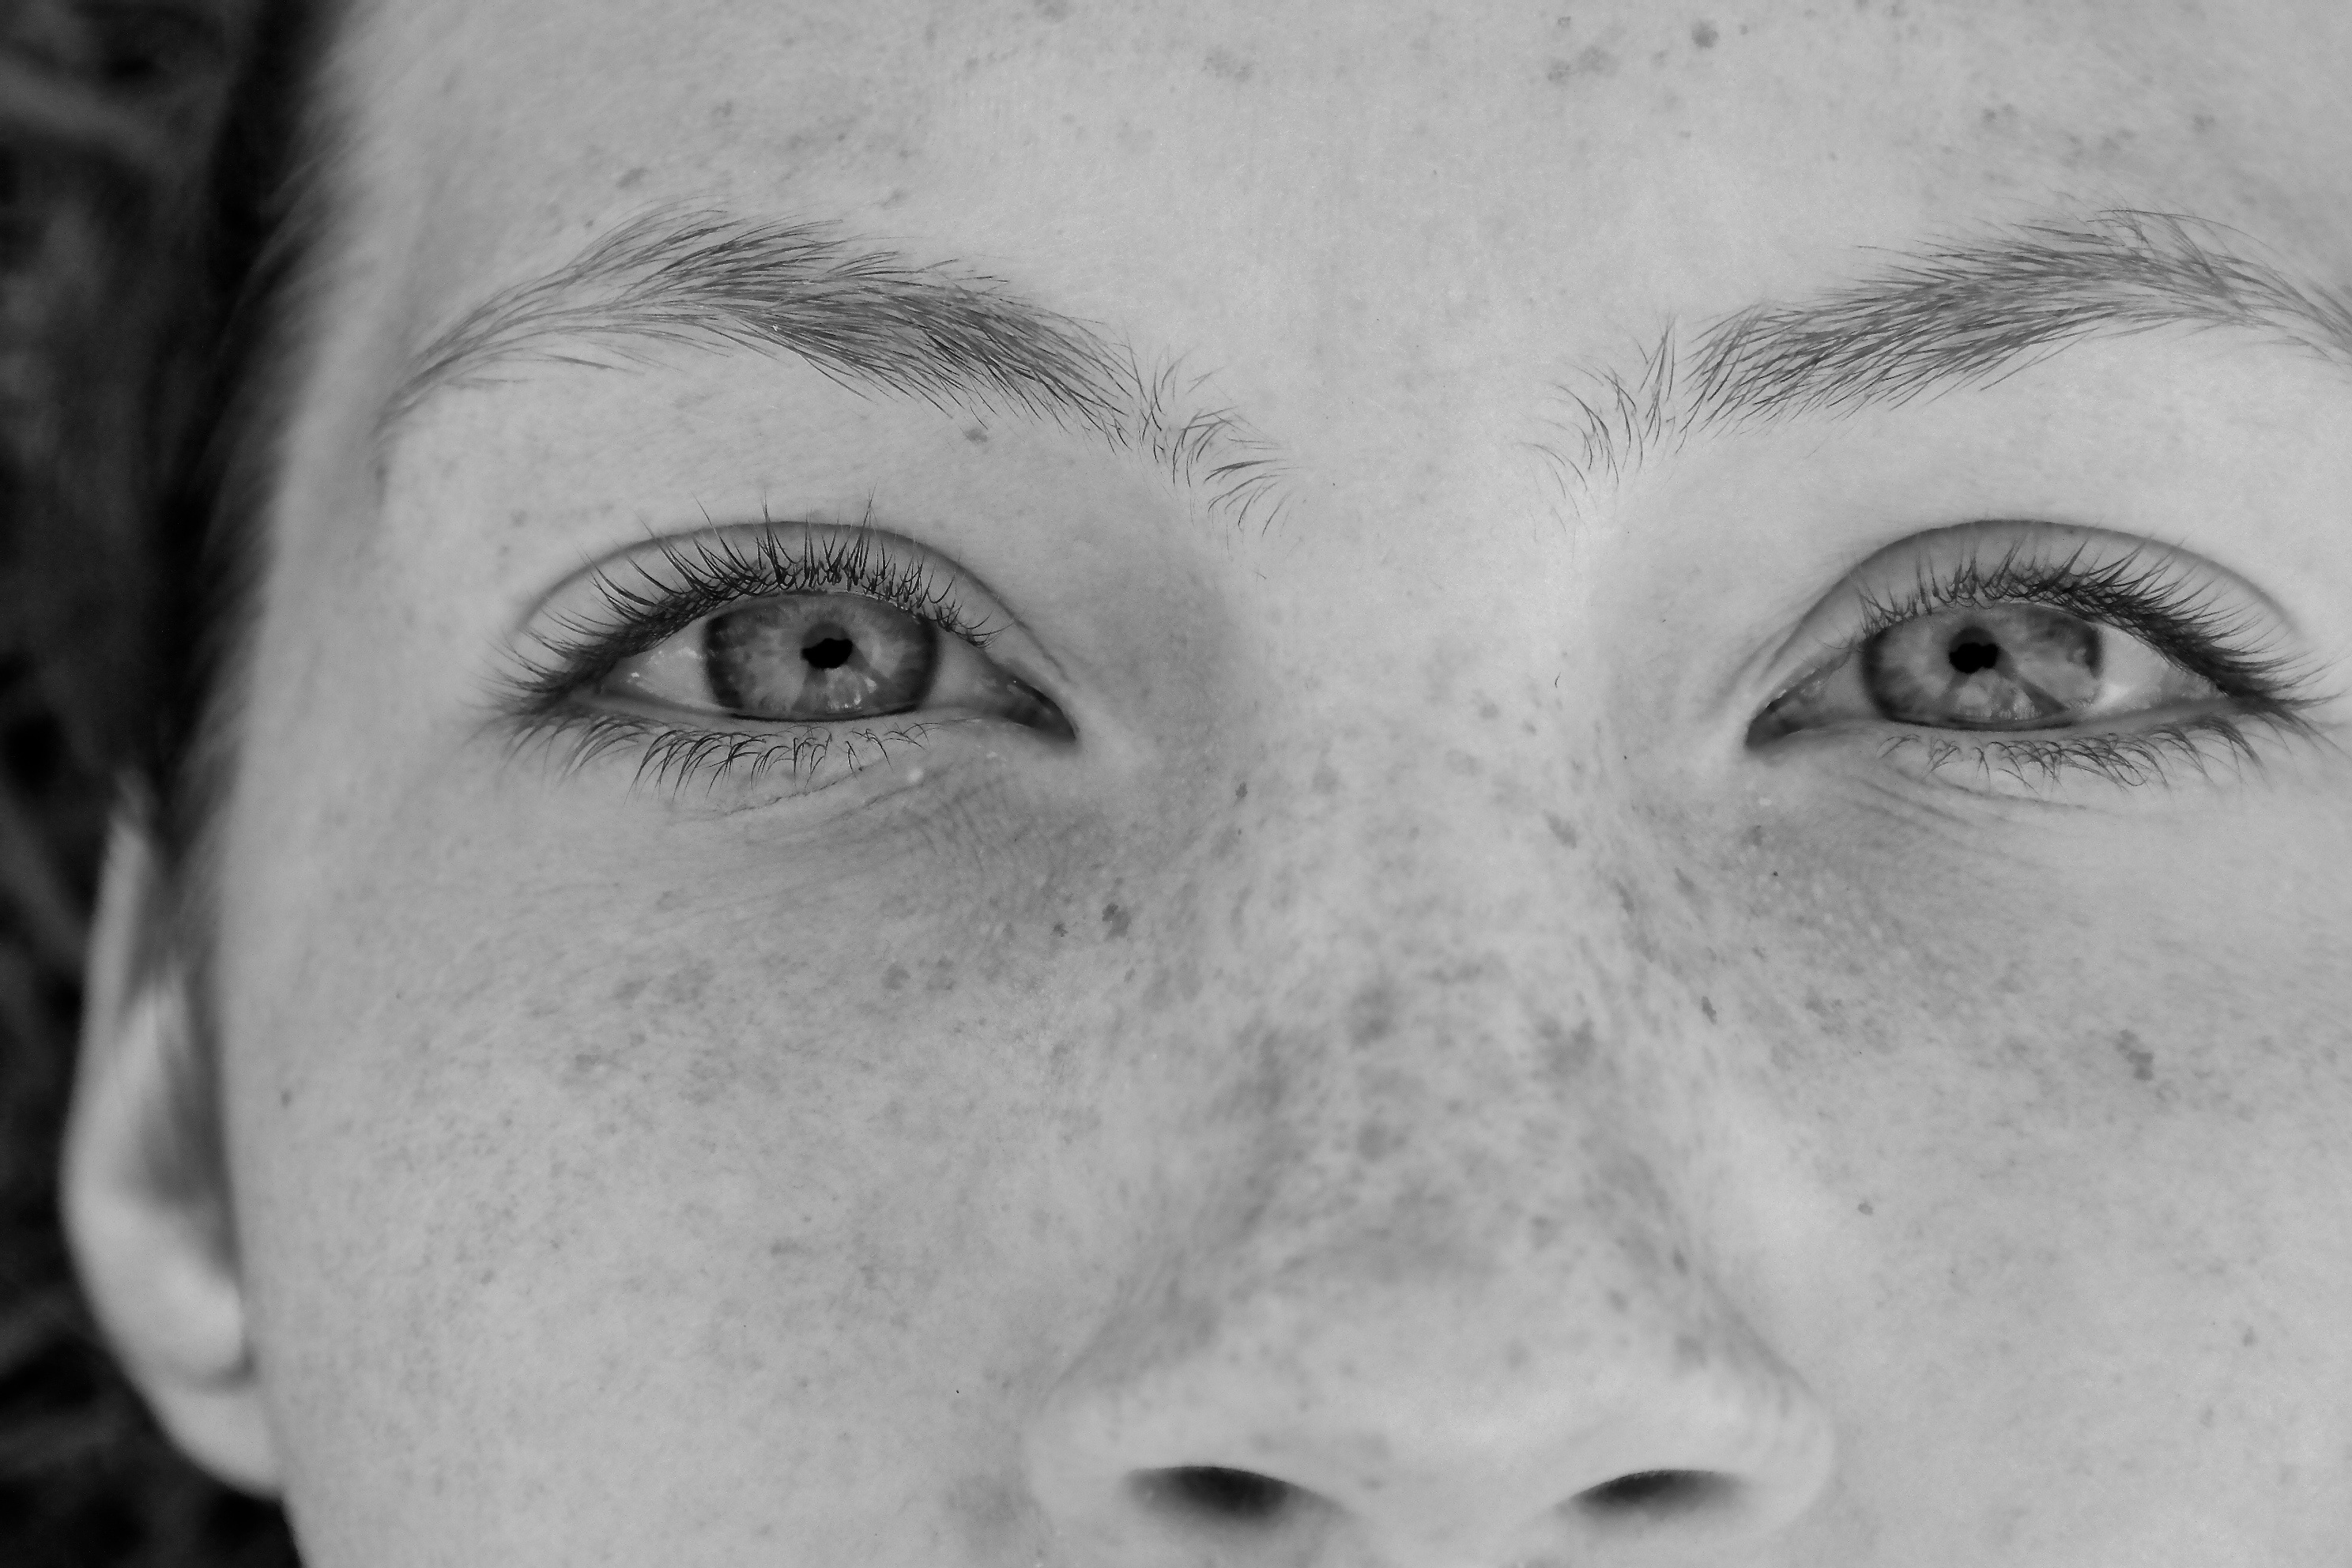
black and white, white, portrait, monochrome, eyebrow, close up, human body, face, nose, sketch, drawing, eye, head, skin, beauty, organ, monochrome photography, portrait photography